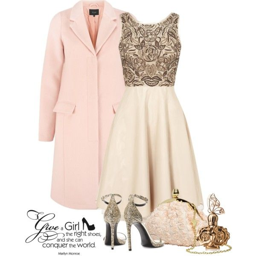
a fashion look featuring dresses , sandals and clutches .